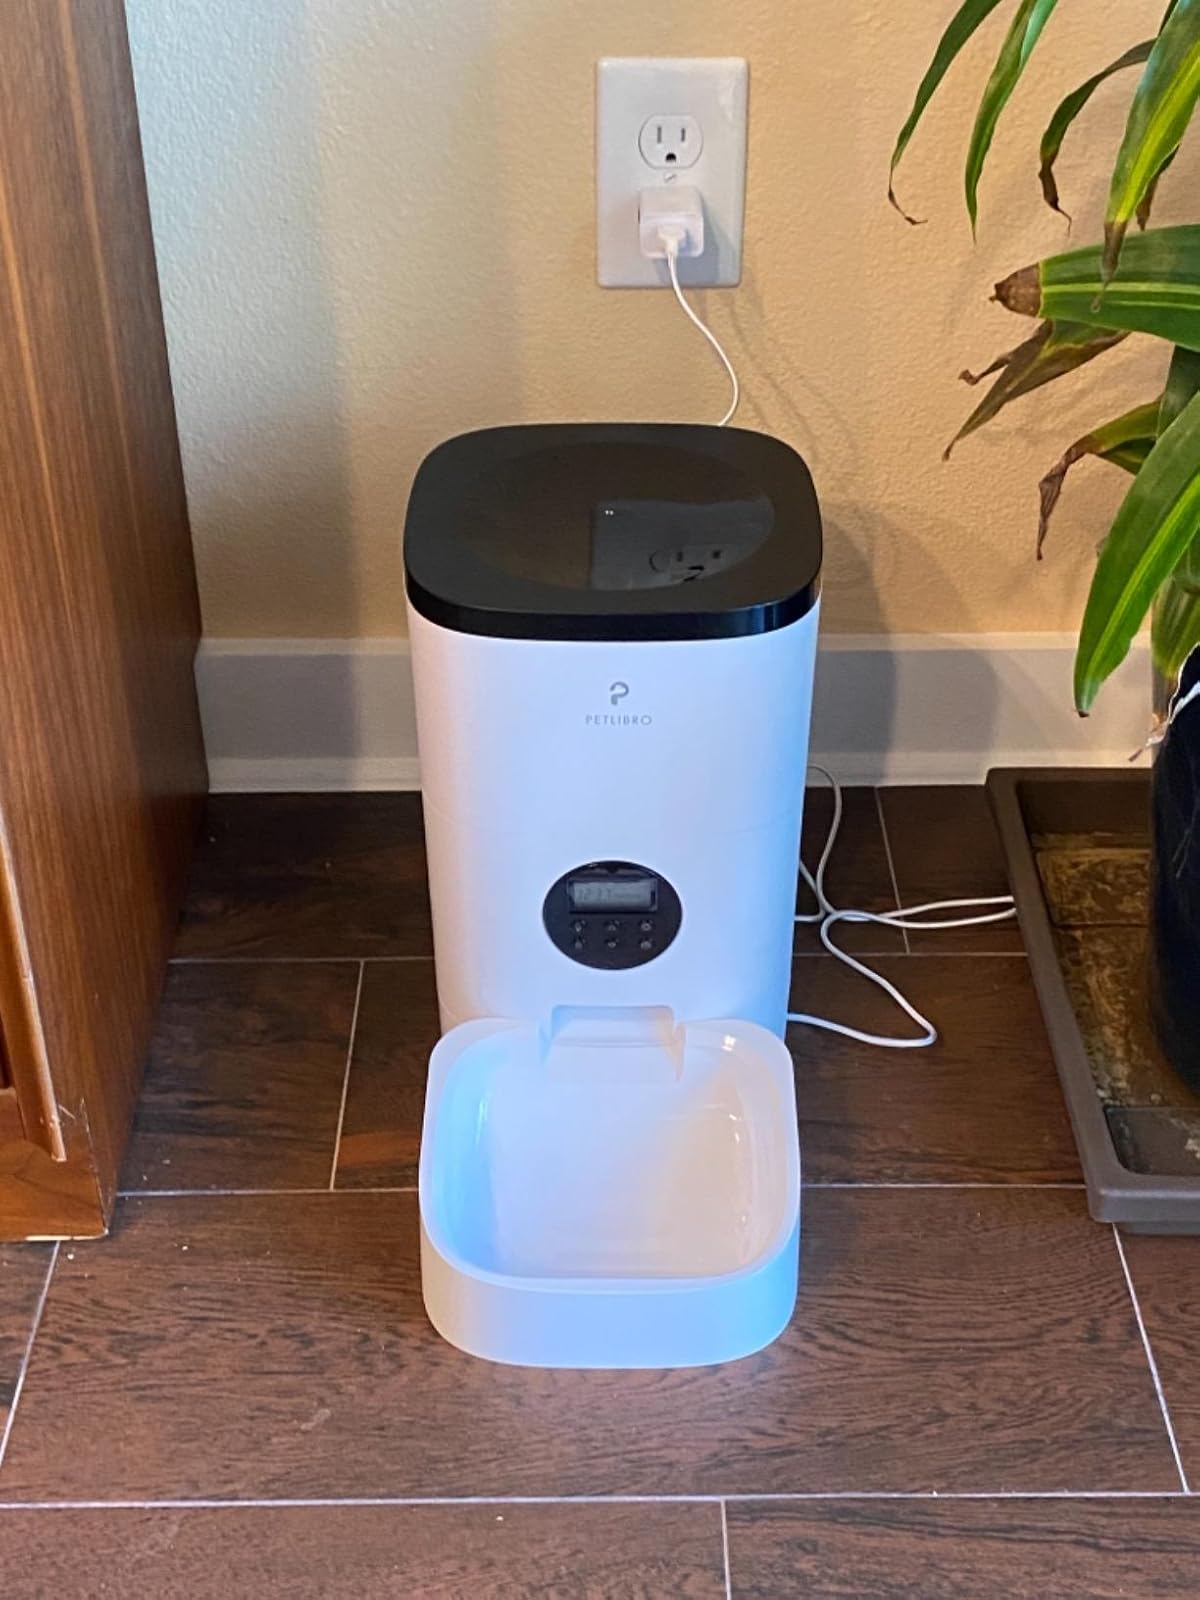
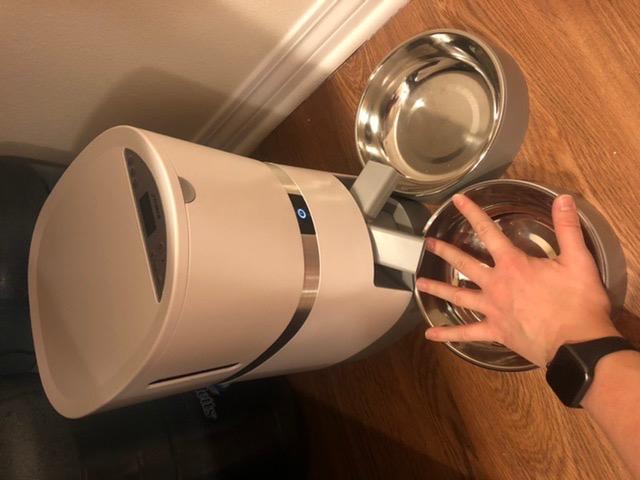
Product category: items_feeder
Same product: no